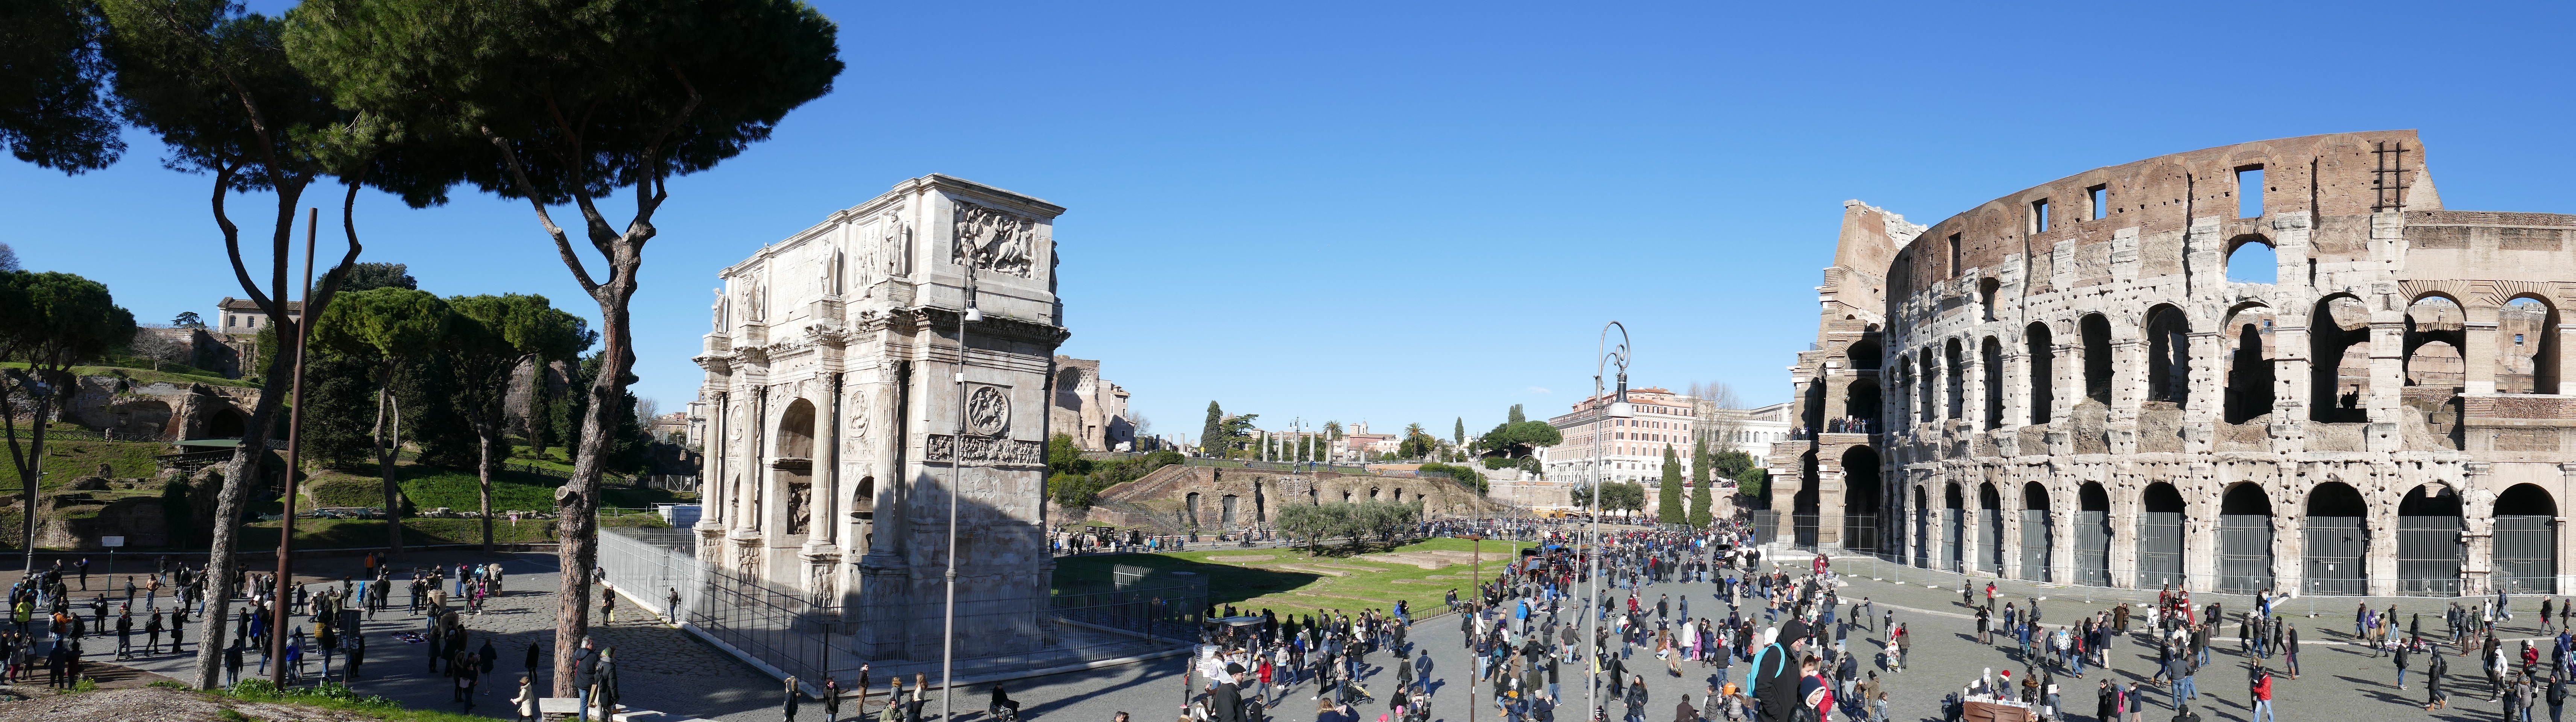
architecture, town, building, palace, old, monument, cityscape, panorama, plaza, landmark, italy, cathedral, tourism, colosseum, places of interest, arena, rome, town square, historically, amphitheater, forum, antiquity, tours, arch of constantine, roman empire, historic site, gladiatorial games, human settlement